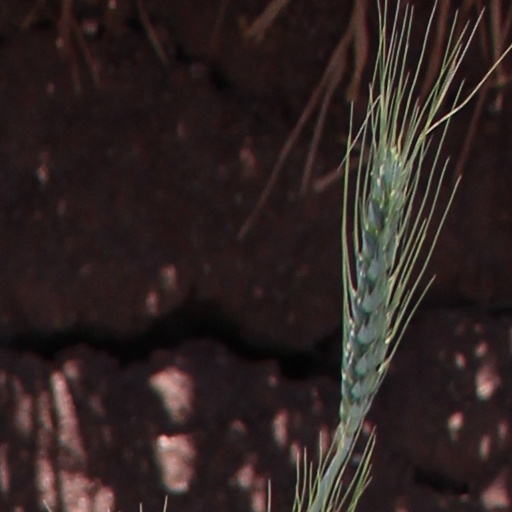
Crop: wheat